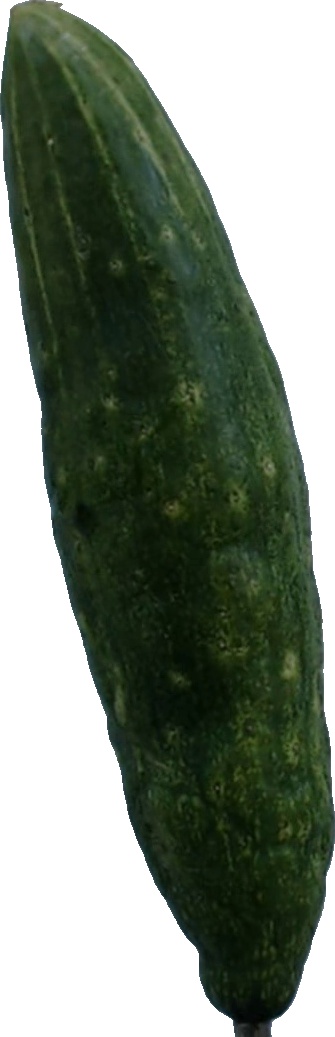
Label: cucumber_3